James Nelson Barker

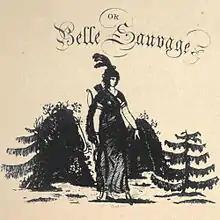
Cover to John Bray's score of "The Indian Princess, or La Belle Sauvage".

James Nelson Barker (June 17, 1784 – March 9, 1858) was an American soldier, playwright and politician. He rose to the rank of major in the Army during the War of 1812, wrote ten plays, and was mayor of Philadelphia.